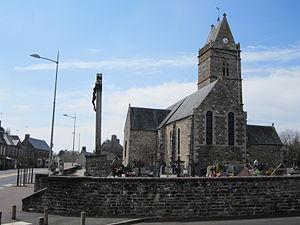
Champrepus, Manche
Champrepus est une commune française, située dans le département de la Manche en région Normandie, peuplée de 337 habitants.